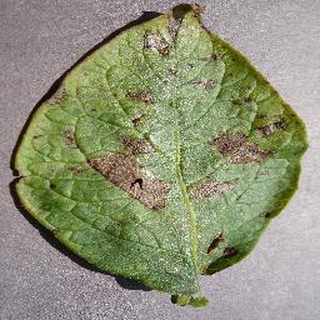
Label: potato_early_blight